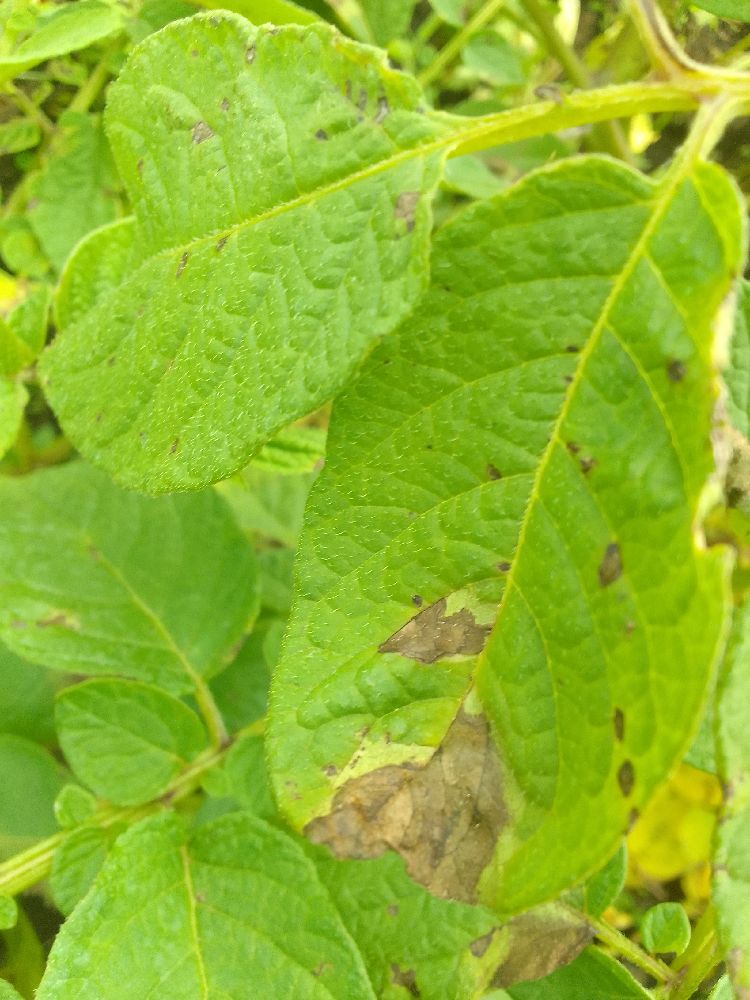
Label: Late blight